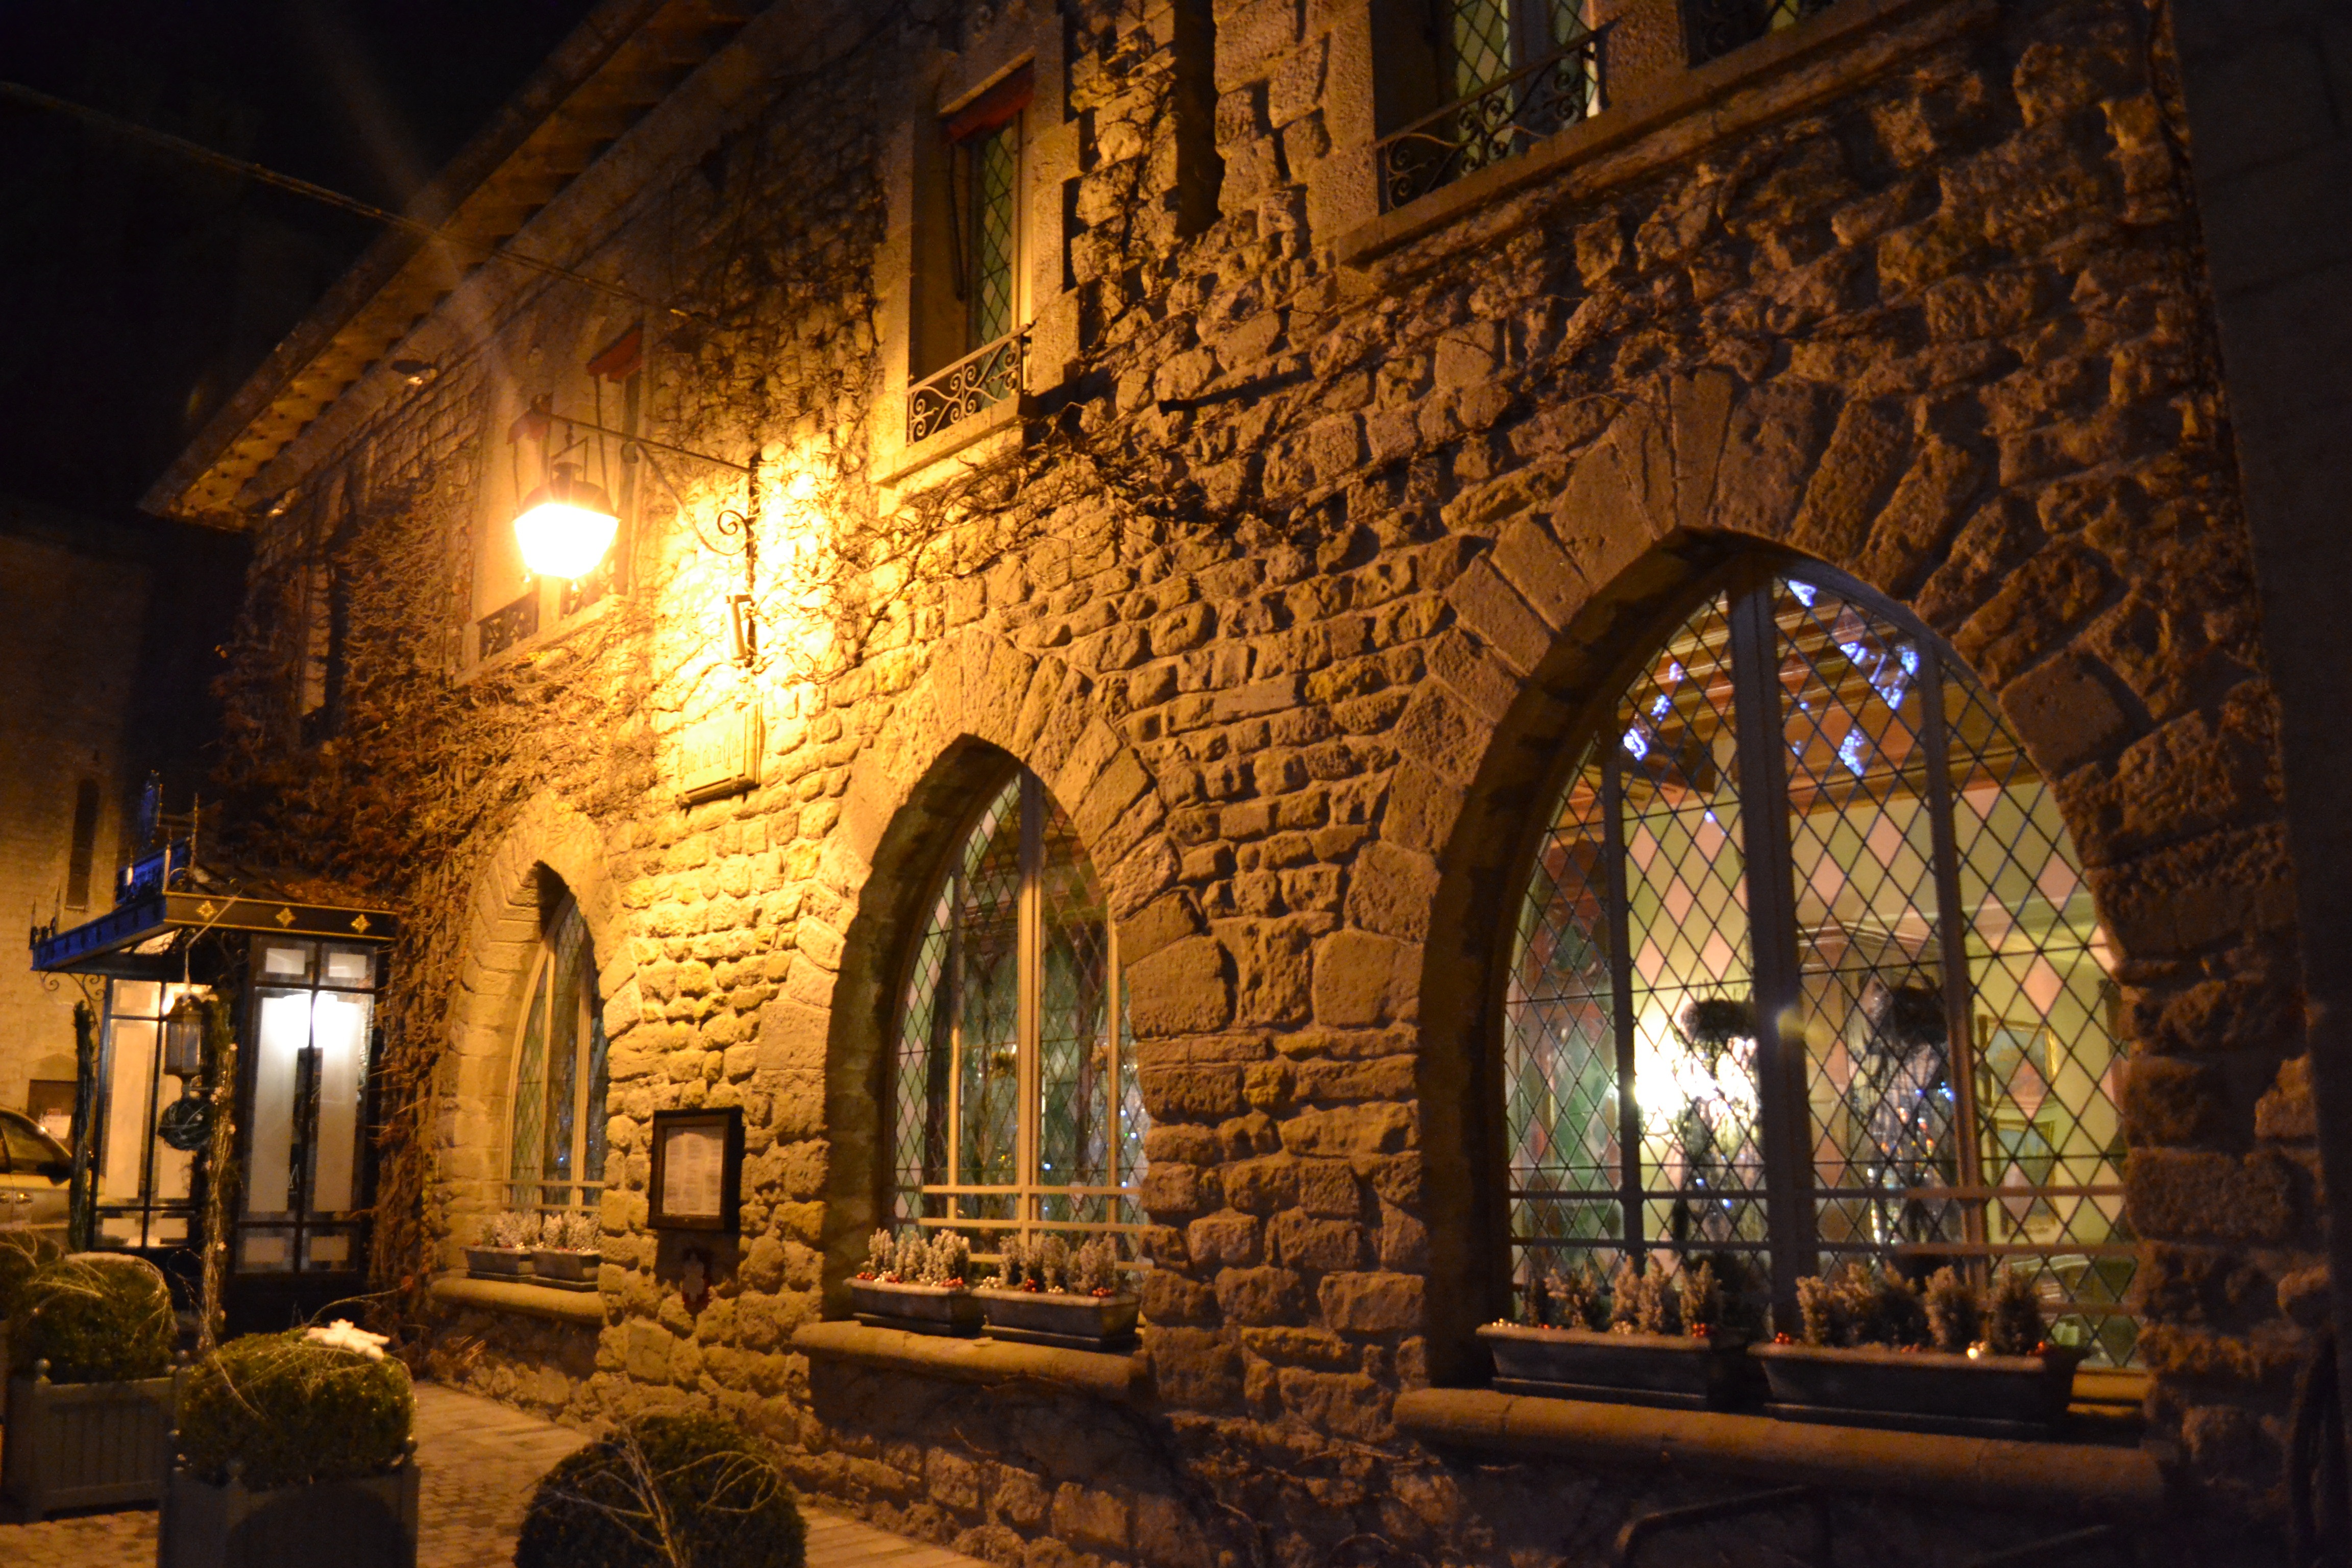
night, building, restaurant, france, church, cathedral, chapel, place of worship, medieval, monastery, synagogue, carcassonne, middle ages, stone house, medieval house, ancient history